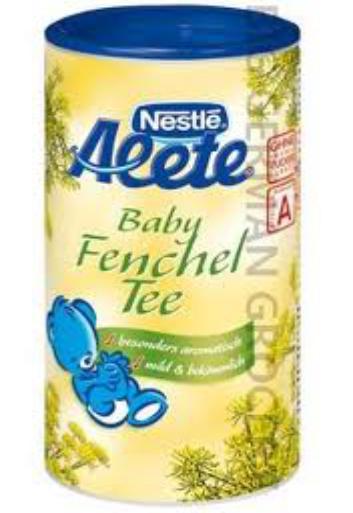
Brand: Alete
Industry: Food